The Year of the Hare (novel)

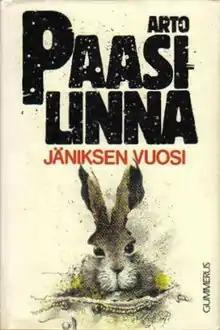
Cover of the first Finnish edition

The Year of the Hare is a 1975 picaresque novel by Finnish author Arto Paasilinna.